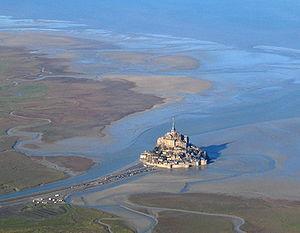
Photo aérienne du Mont Saint-Michel
Le mont Saint-Michel est un îlot rocheux granitique d’environ 960 mètres de circonférence situé à l’est de l’embouchure du fleuve du Couesnon, dans le département de la Manche en Normandie, et dont le nom vient de l'archange saint Michel. Avant l'année 709, il était connu comme le « mont Tombe ». Pendant tout le Moyen Âge, il est couramment appelé « mont Saint-Michel au péril de la mer ». L'abbaye du Mont-Saint-Michel est située sur le mont, et le mont constitue une petite partie du territoire de la commune du Mont-Saint-Michel.
Le Mont-Saint-Michel est une commune française située dans le département de la Manche en Normandie. Elle tire son nom de l'îlot rocheux consacré à saint Michel où s’élève aujourd’hui l’abbaye du Mont-Saint-Michel.
Nicolas Famigot, né au XIIᵉ siècle et mort le 19 mars 1279, est un bénédictin français, vingt-quatrième abbé du Mont Saint-Michel, de 1271 à 1279.